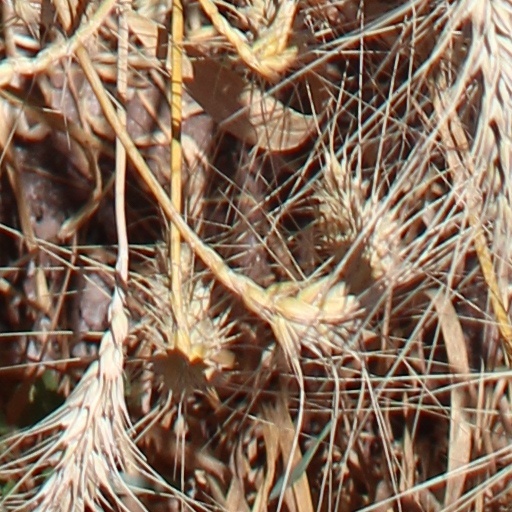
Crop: wheat